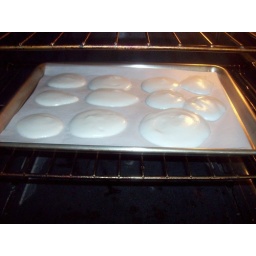
10 minutes later as my son mentioned, &amp;quot;They look like melted snow balls in the oven Mom&amp;quot;